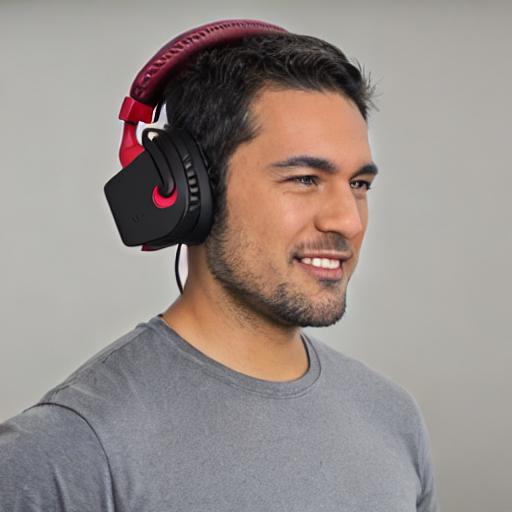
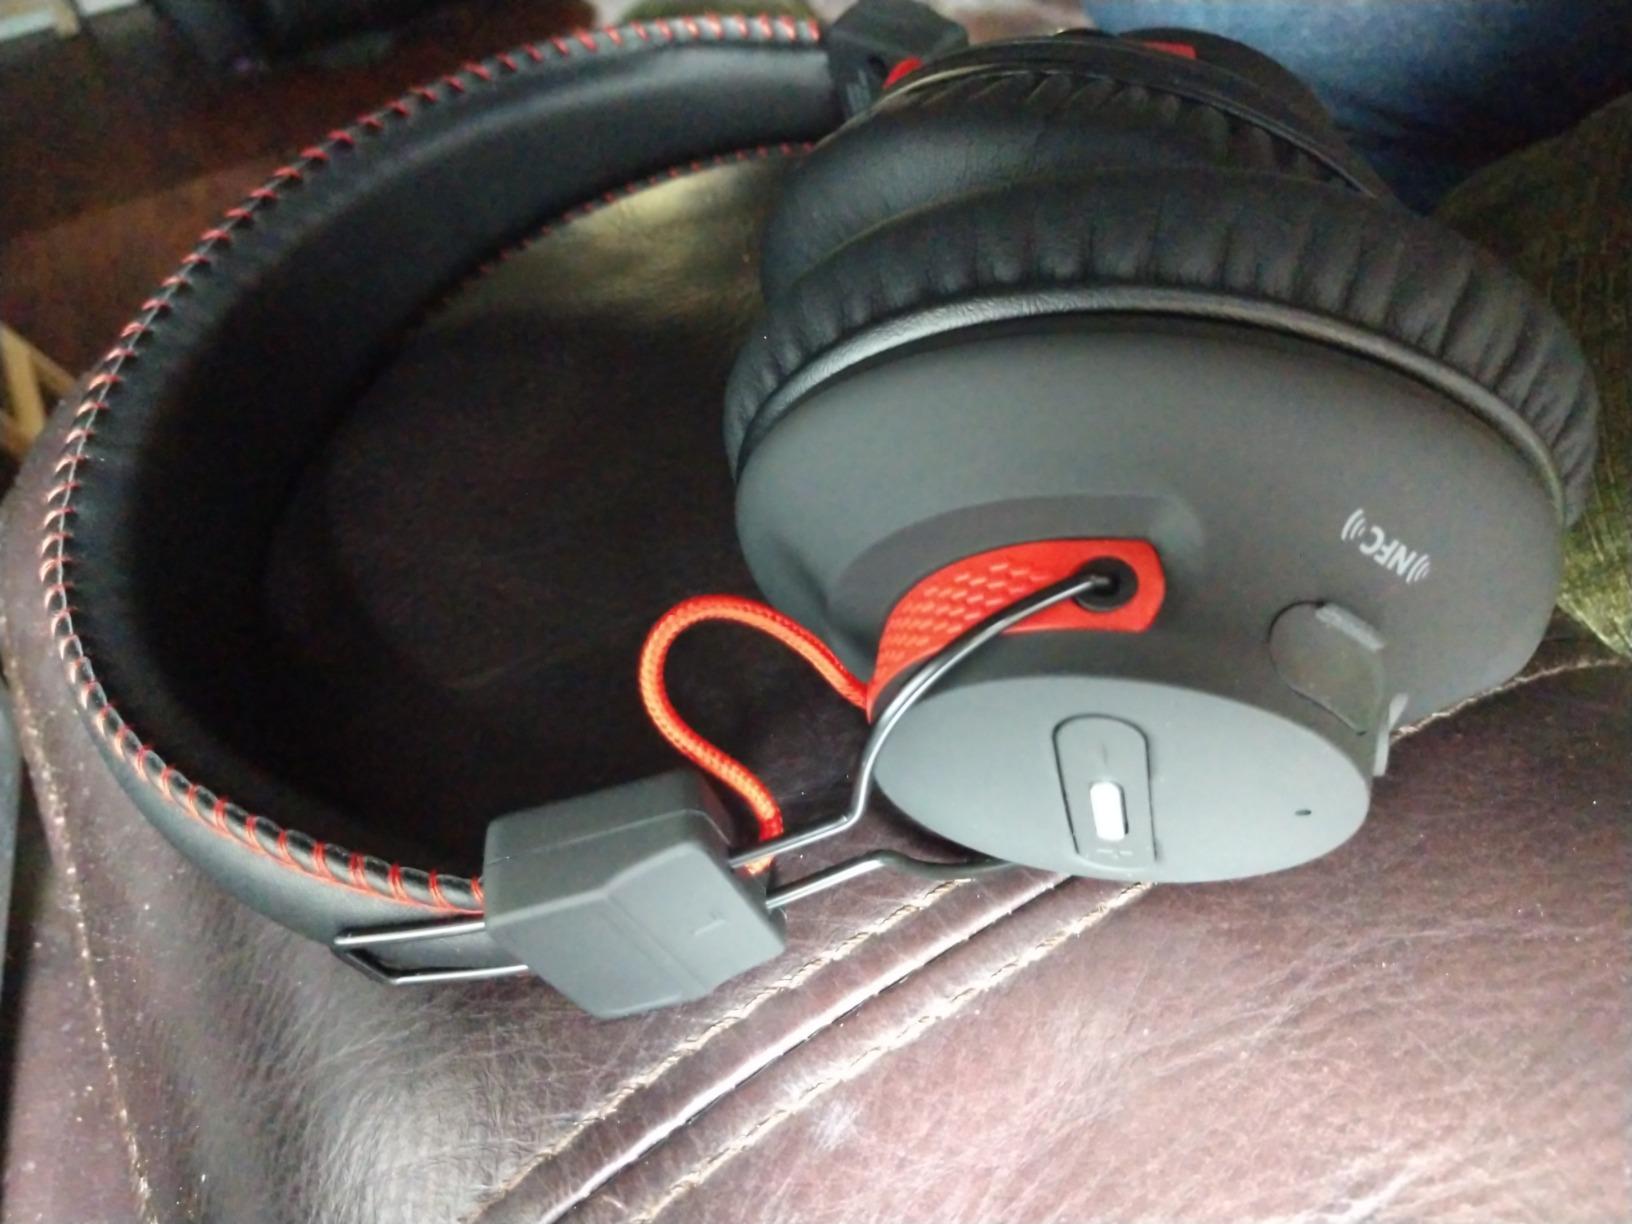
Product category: headphones
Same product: no